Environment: real
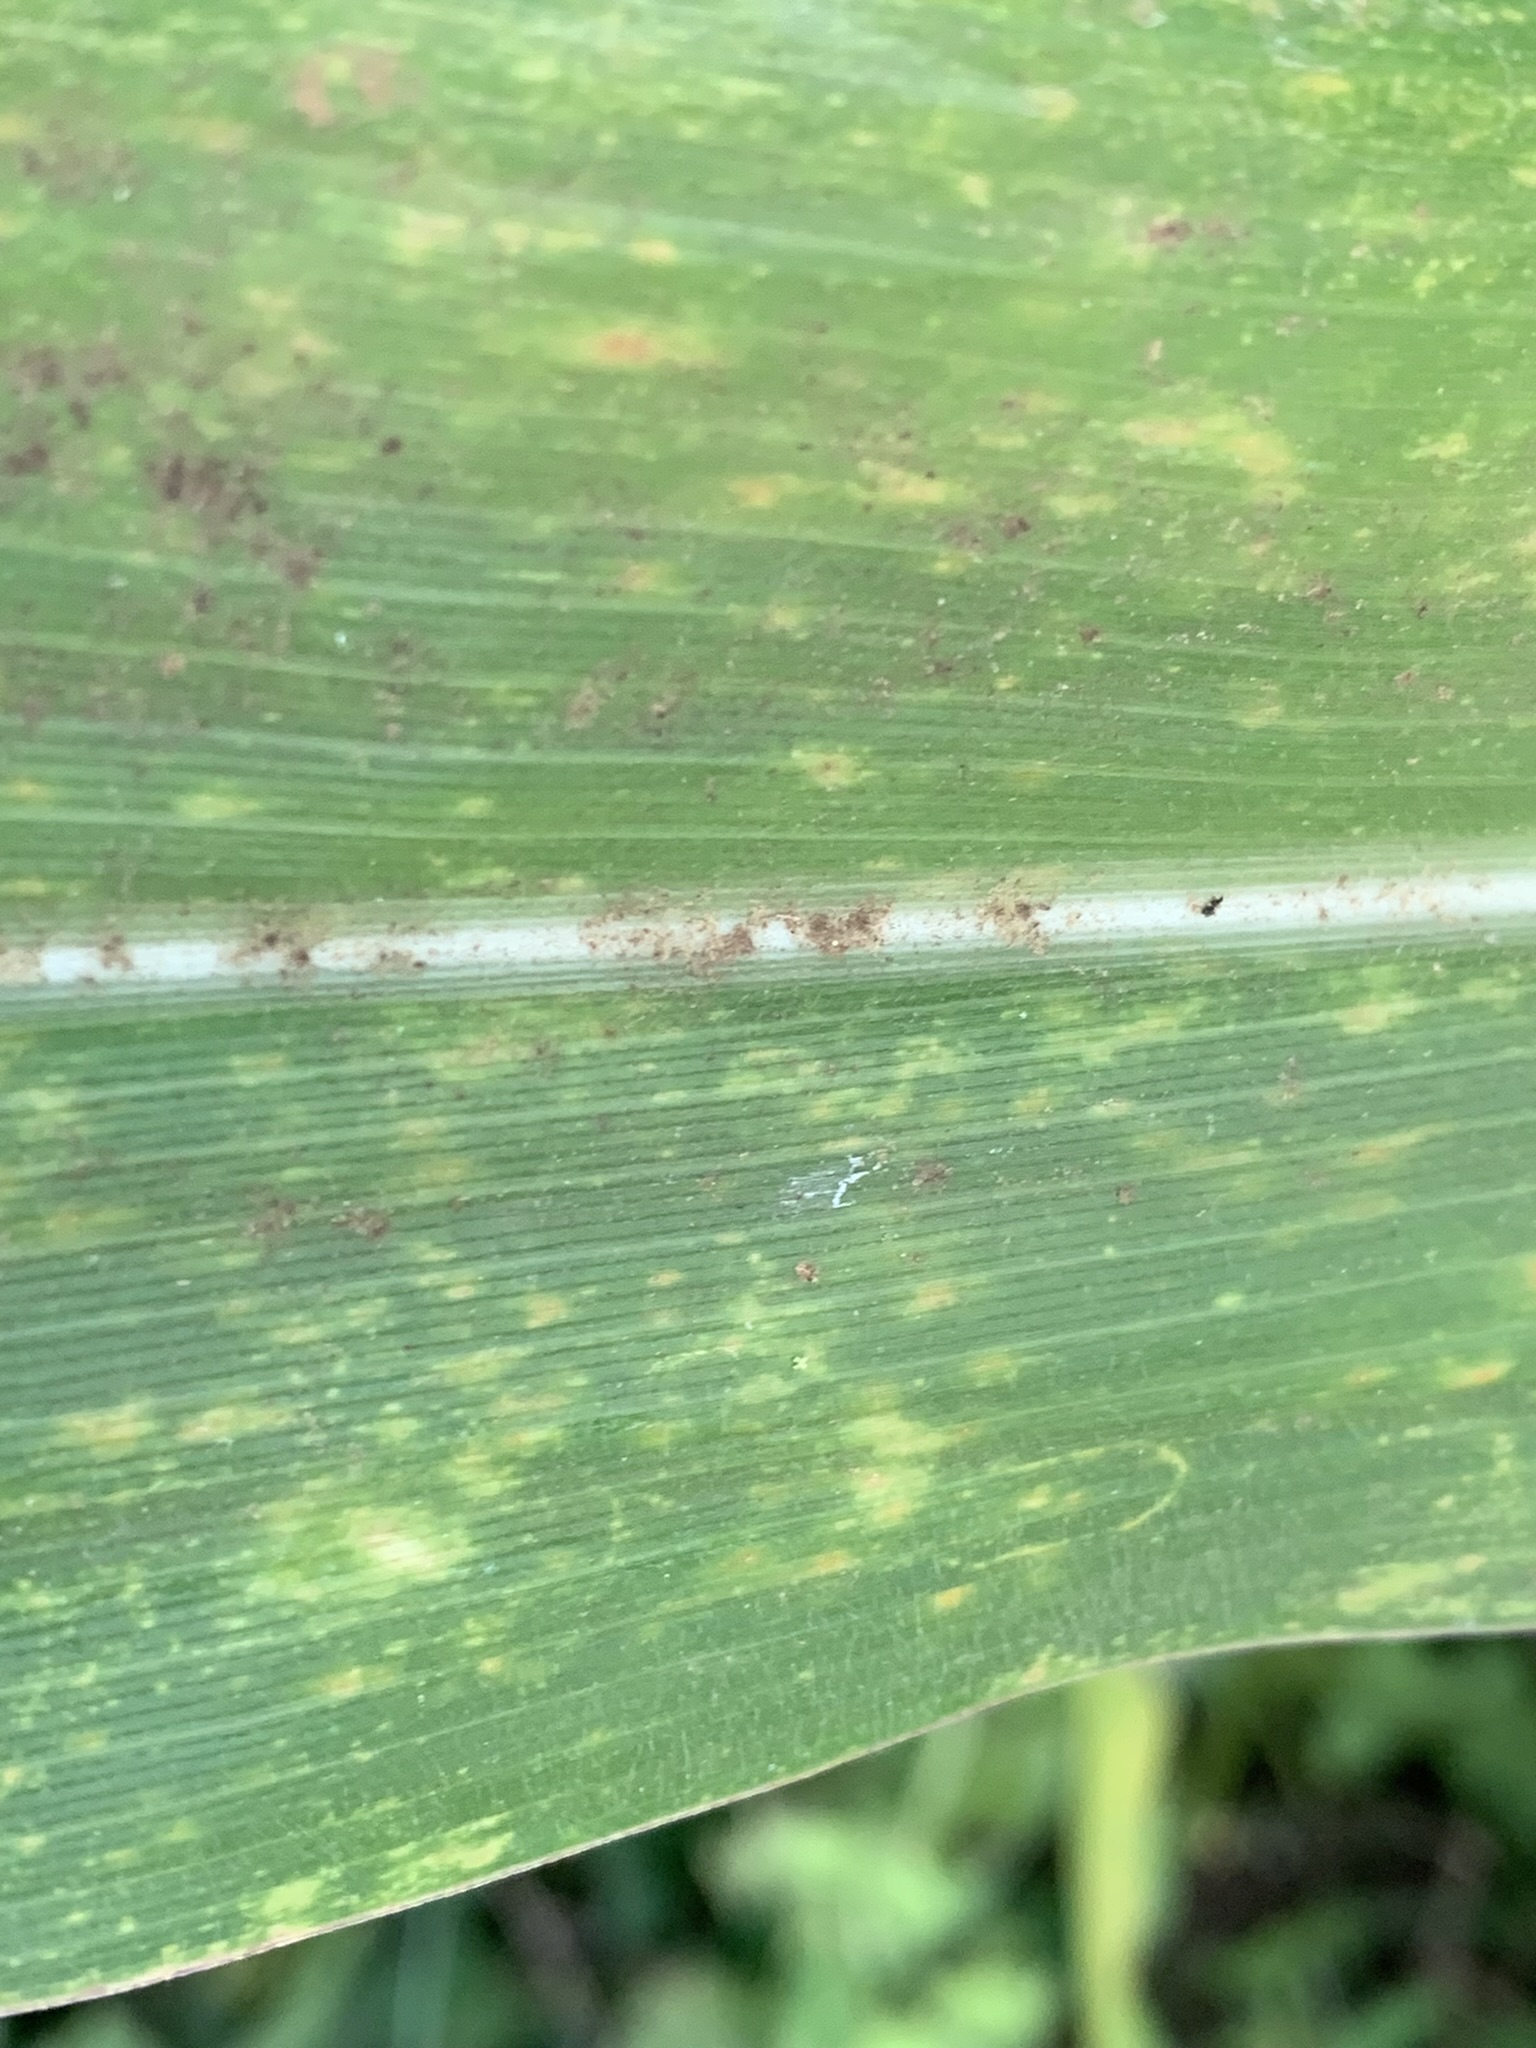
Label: lethal_necrosis